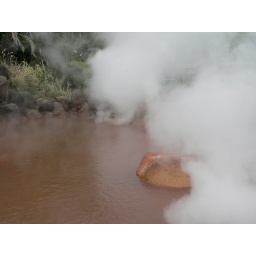
Red pond near green house